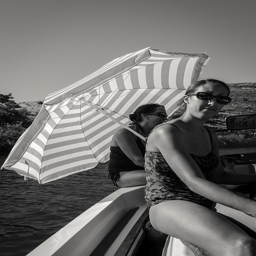
A black and white image of two women on the side of a boat with a large umbrella.
some women in swimsuits are sitting with an umbrella
A girl in a bathing suit sitting on a boat in the water.
two lady's on a boat in the water one holding an umbrella
two people sitting in a boat with an open umbrella